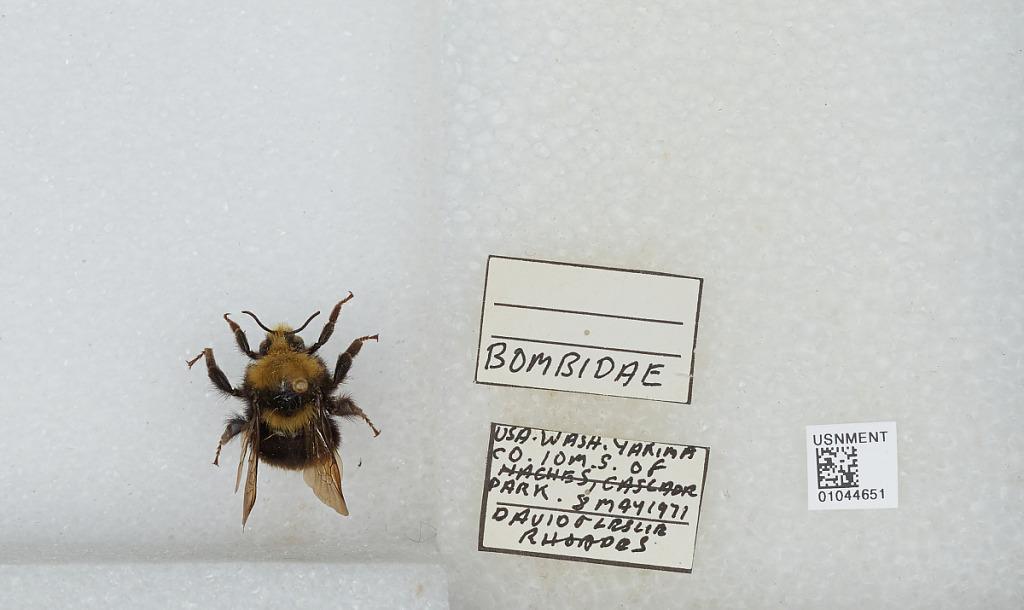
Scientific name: Bombus sp.
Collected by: D. Rhondes & L. Rhondes
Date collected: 1971-5-8
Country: United States
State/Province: Washington
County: Yakima
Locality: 10 miles south of Naches, Cascade Park
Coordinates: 46.6075, -120.657